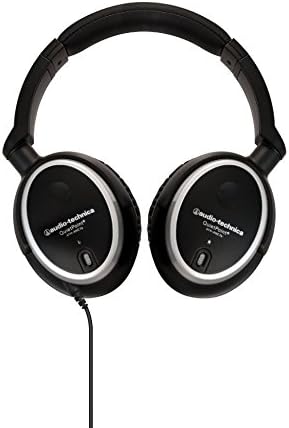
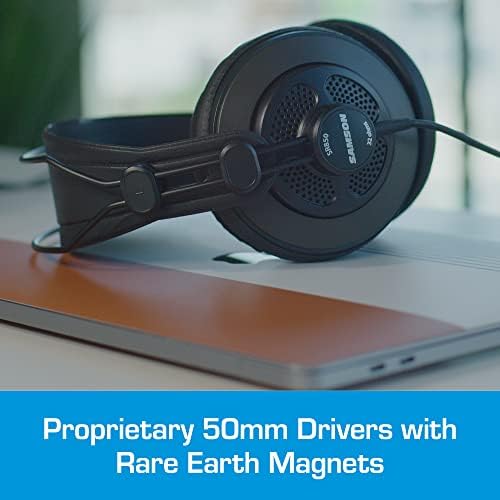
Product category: headphones
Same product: no